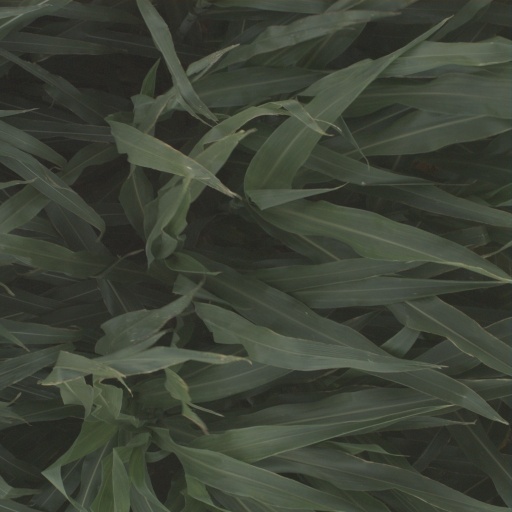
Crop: sorghum